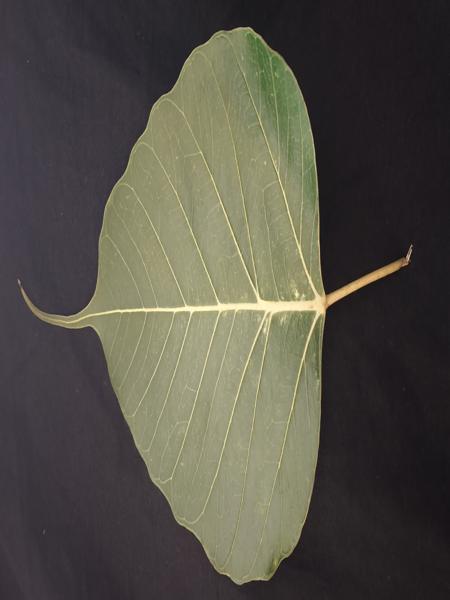
Plant: Arali